List of Indian inventions and discoveries

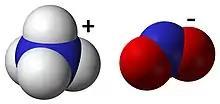
Bengali Chemist Prafulla Chandra Roy synthesised NHNO in its pure form.

(FTP) – A standard communication protocol used for the transfer of computer files from a server to a client on a computer network. FTP is built on a client–server model architecture using separate control and data connections between the client and the server. Abhay Bhushan is the author of the File Transfer Protocol (which he started working on while he was a student at IIT-Kanpur) and the early versions of email protocols